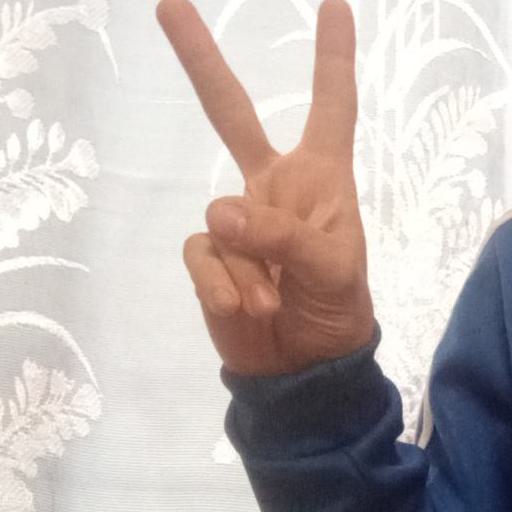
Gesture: peace